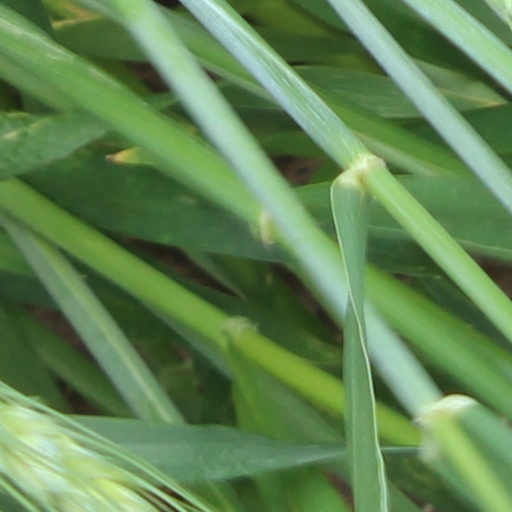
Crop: wheat